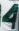
Number: 4